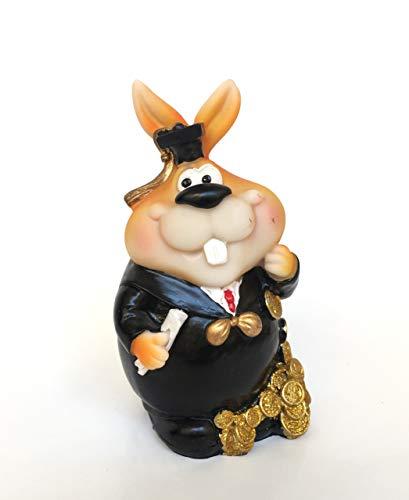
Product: JOZEFINA ATELIER Collection by JOZEFINA Bunny Lawyer Money Box, Multicolor
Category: Toys & Games | Novelty & Gag Toys | Money Banks
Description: This humorous bunny money box is the best way to start savings.
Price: $13.24
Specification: PackageDimensions:5.5x3.5x3inches|ItemWeight:8ounces|ShippingWeight:8ounces(Viewshippingratesandpolicies)|Manufacturer:Xiamen|ASIN:B07P7589BD|Itemmodelnumber:JW96881K